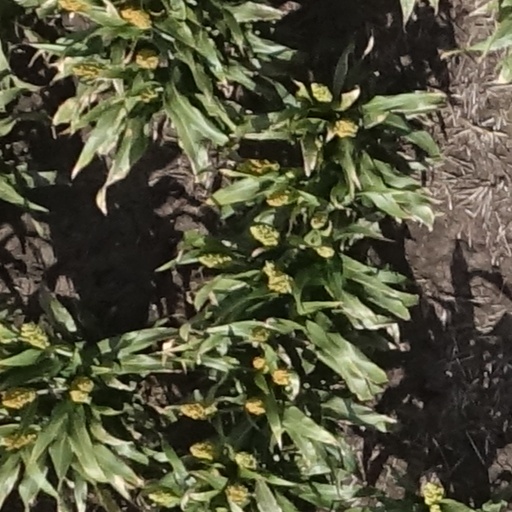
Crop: sorghum